Spencer Rice

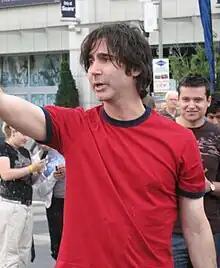
Rice in "Kenny vs. Spenny" in 2007

Spencer Nolan "Spenny" Rice (born 1963) is a Canadian screenwriter, filmmaker and television personality. He was the co-star of the reality comedy series "Kenny vs. Spenny" along with Kenny Hotz.